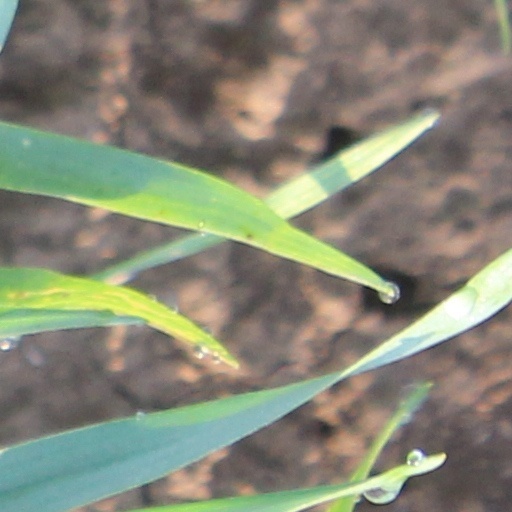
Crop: wheat